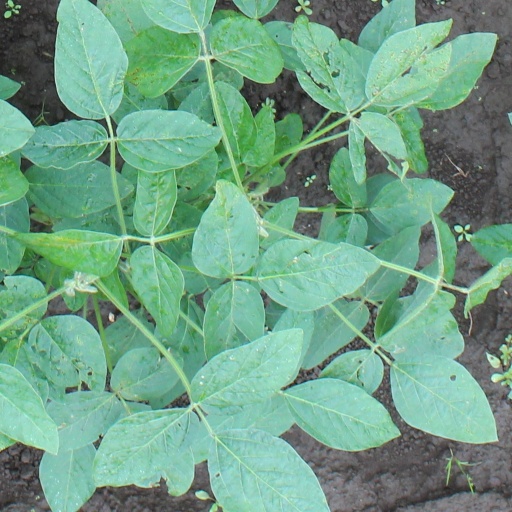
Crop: soybean